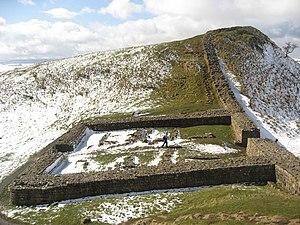
Le Trône de fer est une série de romans de fantasy de George R. R. Martin, dont l'écriture et la parution sont en cours. Martin a commencé à l'écrire en 1991 et le premier volume est paru en 1996 chez Bantam Books. Prévue à l'origine comme une trilogie, la série compte désormais cinq volumes publiés et deux autres sont attendus.